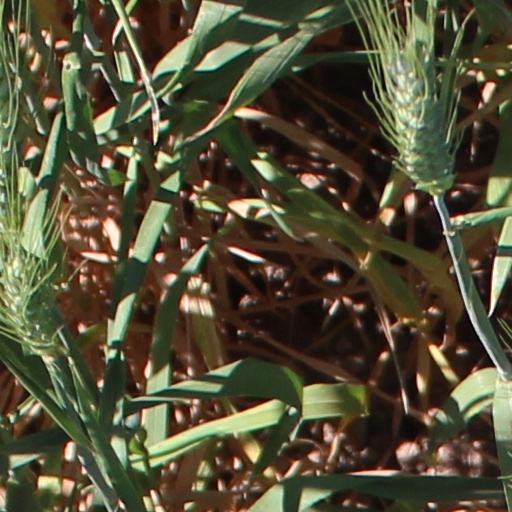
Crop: wheat